Bergkvara, Växjö

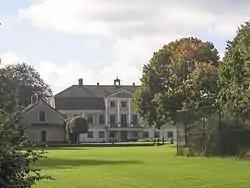
The main building from 1794.

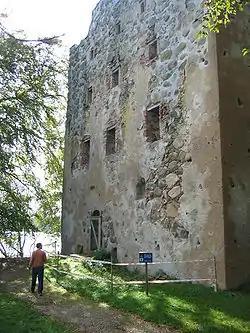
Ruins of Bergkvara Castle (photo taken in 2006).

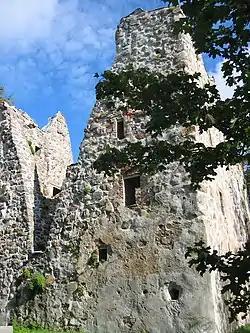
Ruins of Bergkvara Castle (photo taken in 2006).

Bergkvara is a manor house and ruined castle ("slottsruin"), located at the north beach of Bergkvarasjön ("the Bergkvara Lake") in Växjö, Sweden, and described in "Nordisk familjebok" as "one of Sweden's oldest mansions in Värend, Bergunda and Öjaby parishes, Kinnevalds district and Kronoberg County, 6 km. west of Växjö".